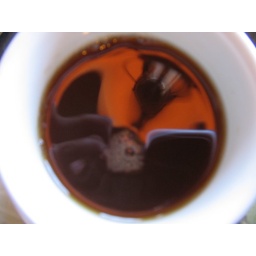
This was a cup of coffee that was on a table under a hanging oil lamp. Love this blurred image!